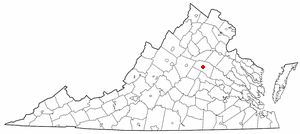
La ville américaine de Louisa est le siège du comté de Louisa, dans l’État de Virginie. Lors du recensement de 2000, sa population s’élevait à 1 401 habitants.